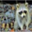
Label: raccoon